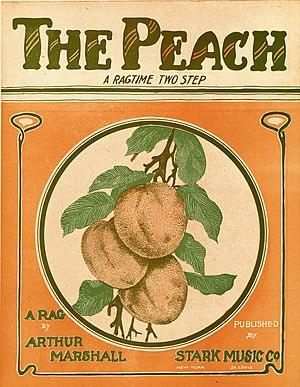
The Peach, 1908
Arthur Owen Marshall était un compositeur de ragtime afro-américain. Né en 1881, il est célèbre pour sa participation à deux compositions de Scott Joplin; "Swipesy Cakewalk" en 1900, et "Lily Queen" en 1907. Marshall laissa également des pièces en solo, comme son "Kinklets" de 1906.